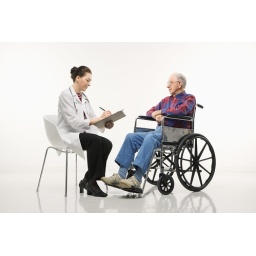
Mid-adult Caucasian female doctor taking notes with an elderly Caucasian male in wheelchair to her side.